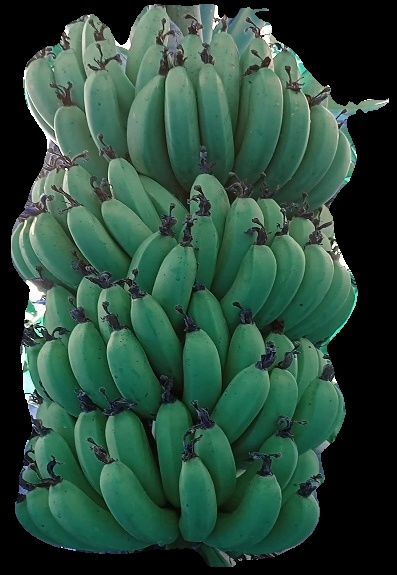
Variety: pachbale
Grade: grade1